Colloid

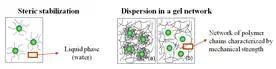

A method called gel network stabilization represents the principal way to produce colloids stable to both aggregation and sedimentation. The method consists in adding to the colloidal suspension a polymer able to form a gel network. Particle settling is hindered by the stiffness of the polymeric matrix where particles are trapped, and the long polymeric chains can provide a steric or electrosteric stabilization to dispersed particles. Examples of such substances are xanthan and guar gum.